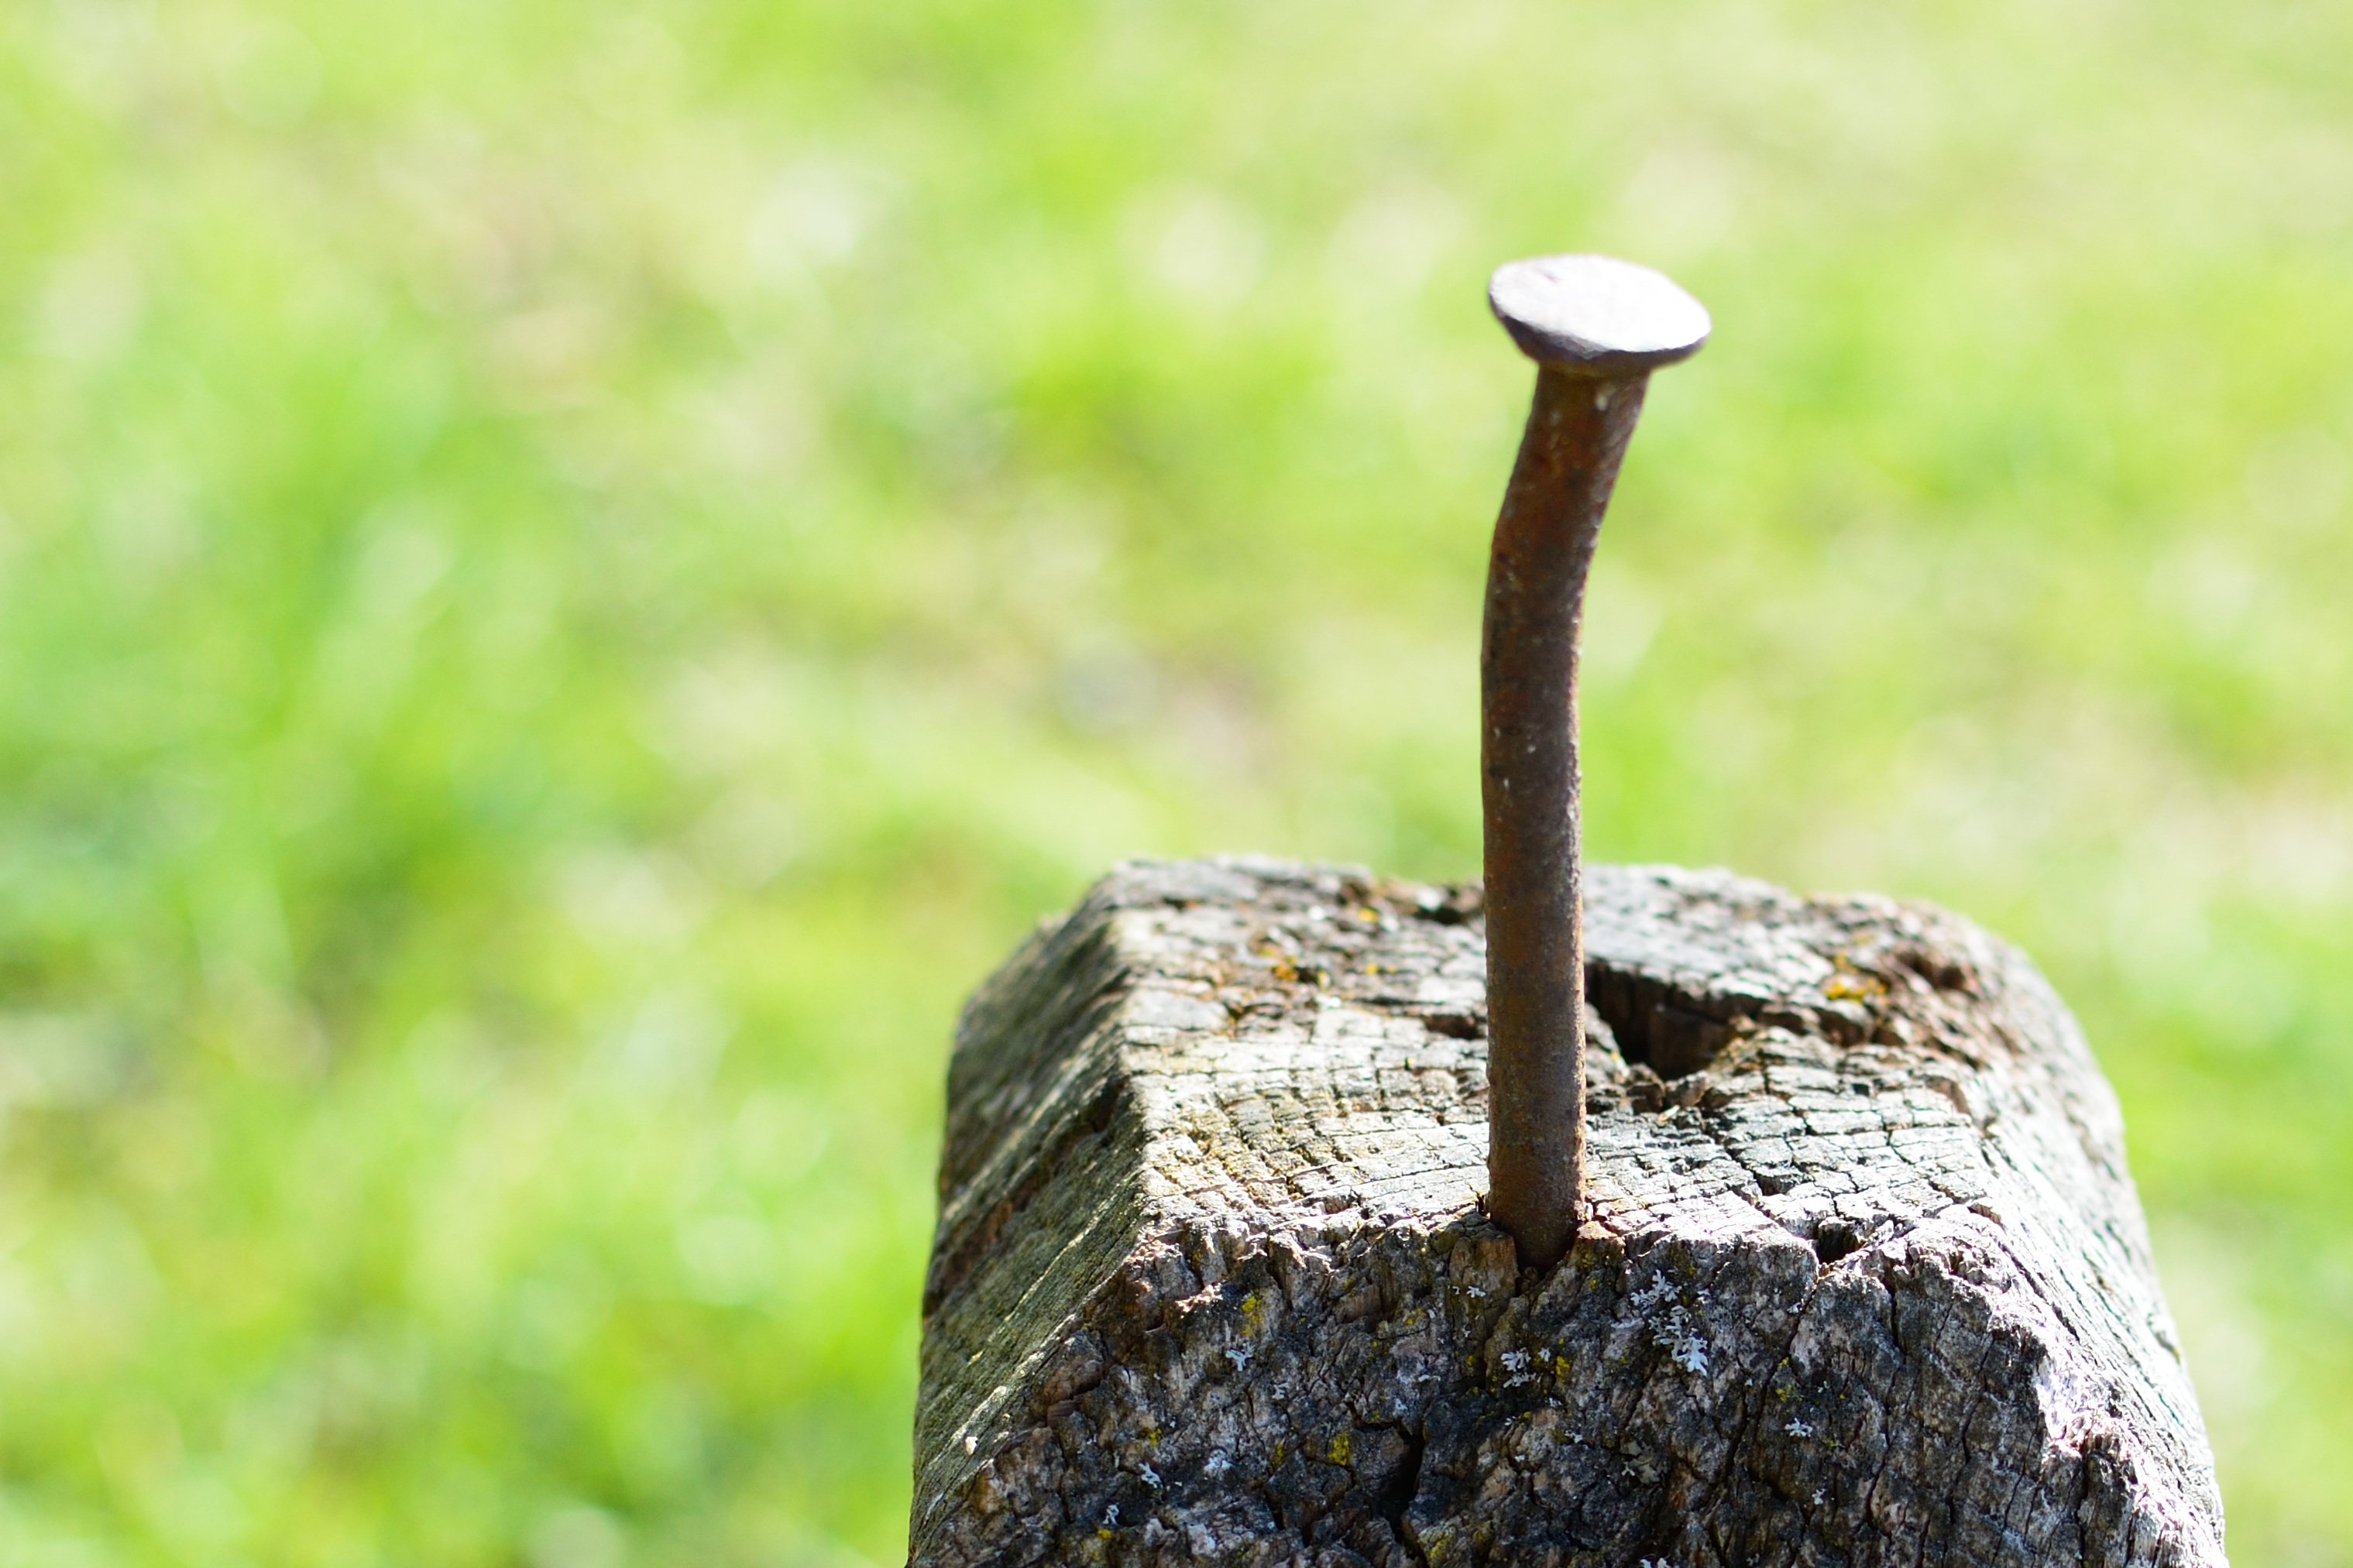
work, tree, grass, branch, post, plant, wood, lawn, trunk, old, tool, wildlife, green, hammer, soil, nail, close up, rusty, crooked, rusted, works, hobby, stainless, tinker, nail head, beat up